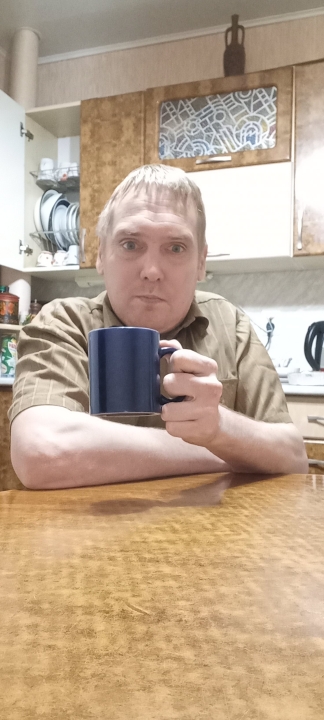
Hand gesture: no_gesture